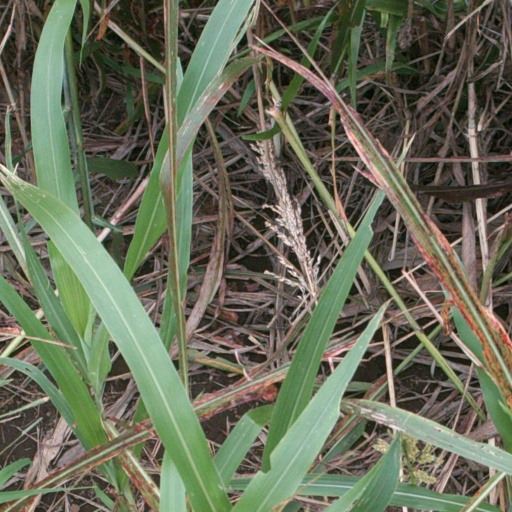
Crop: sorghum